Uttamanusorn Bridge

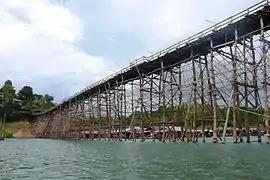

Uttamanusorn Bridge, commonly known as Mon Bridge or Wooden Mon Bridge, is a wooden footbridge in Tambon Nong Lu, Sangkhla Buri District, northwest Kanchanaburi Province, Thailand. It spans across the Songaria River.